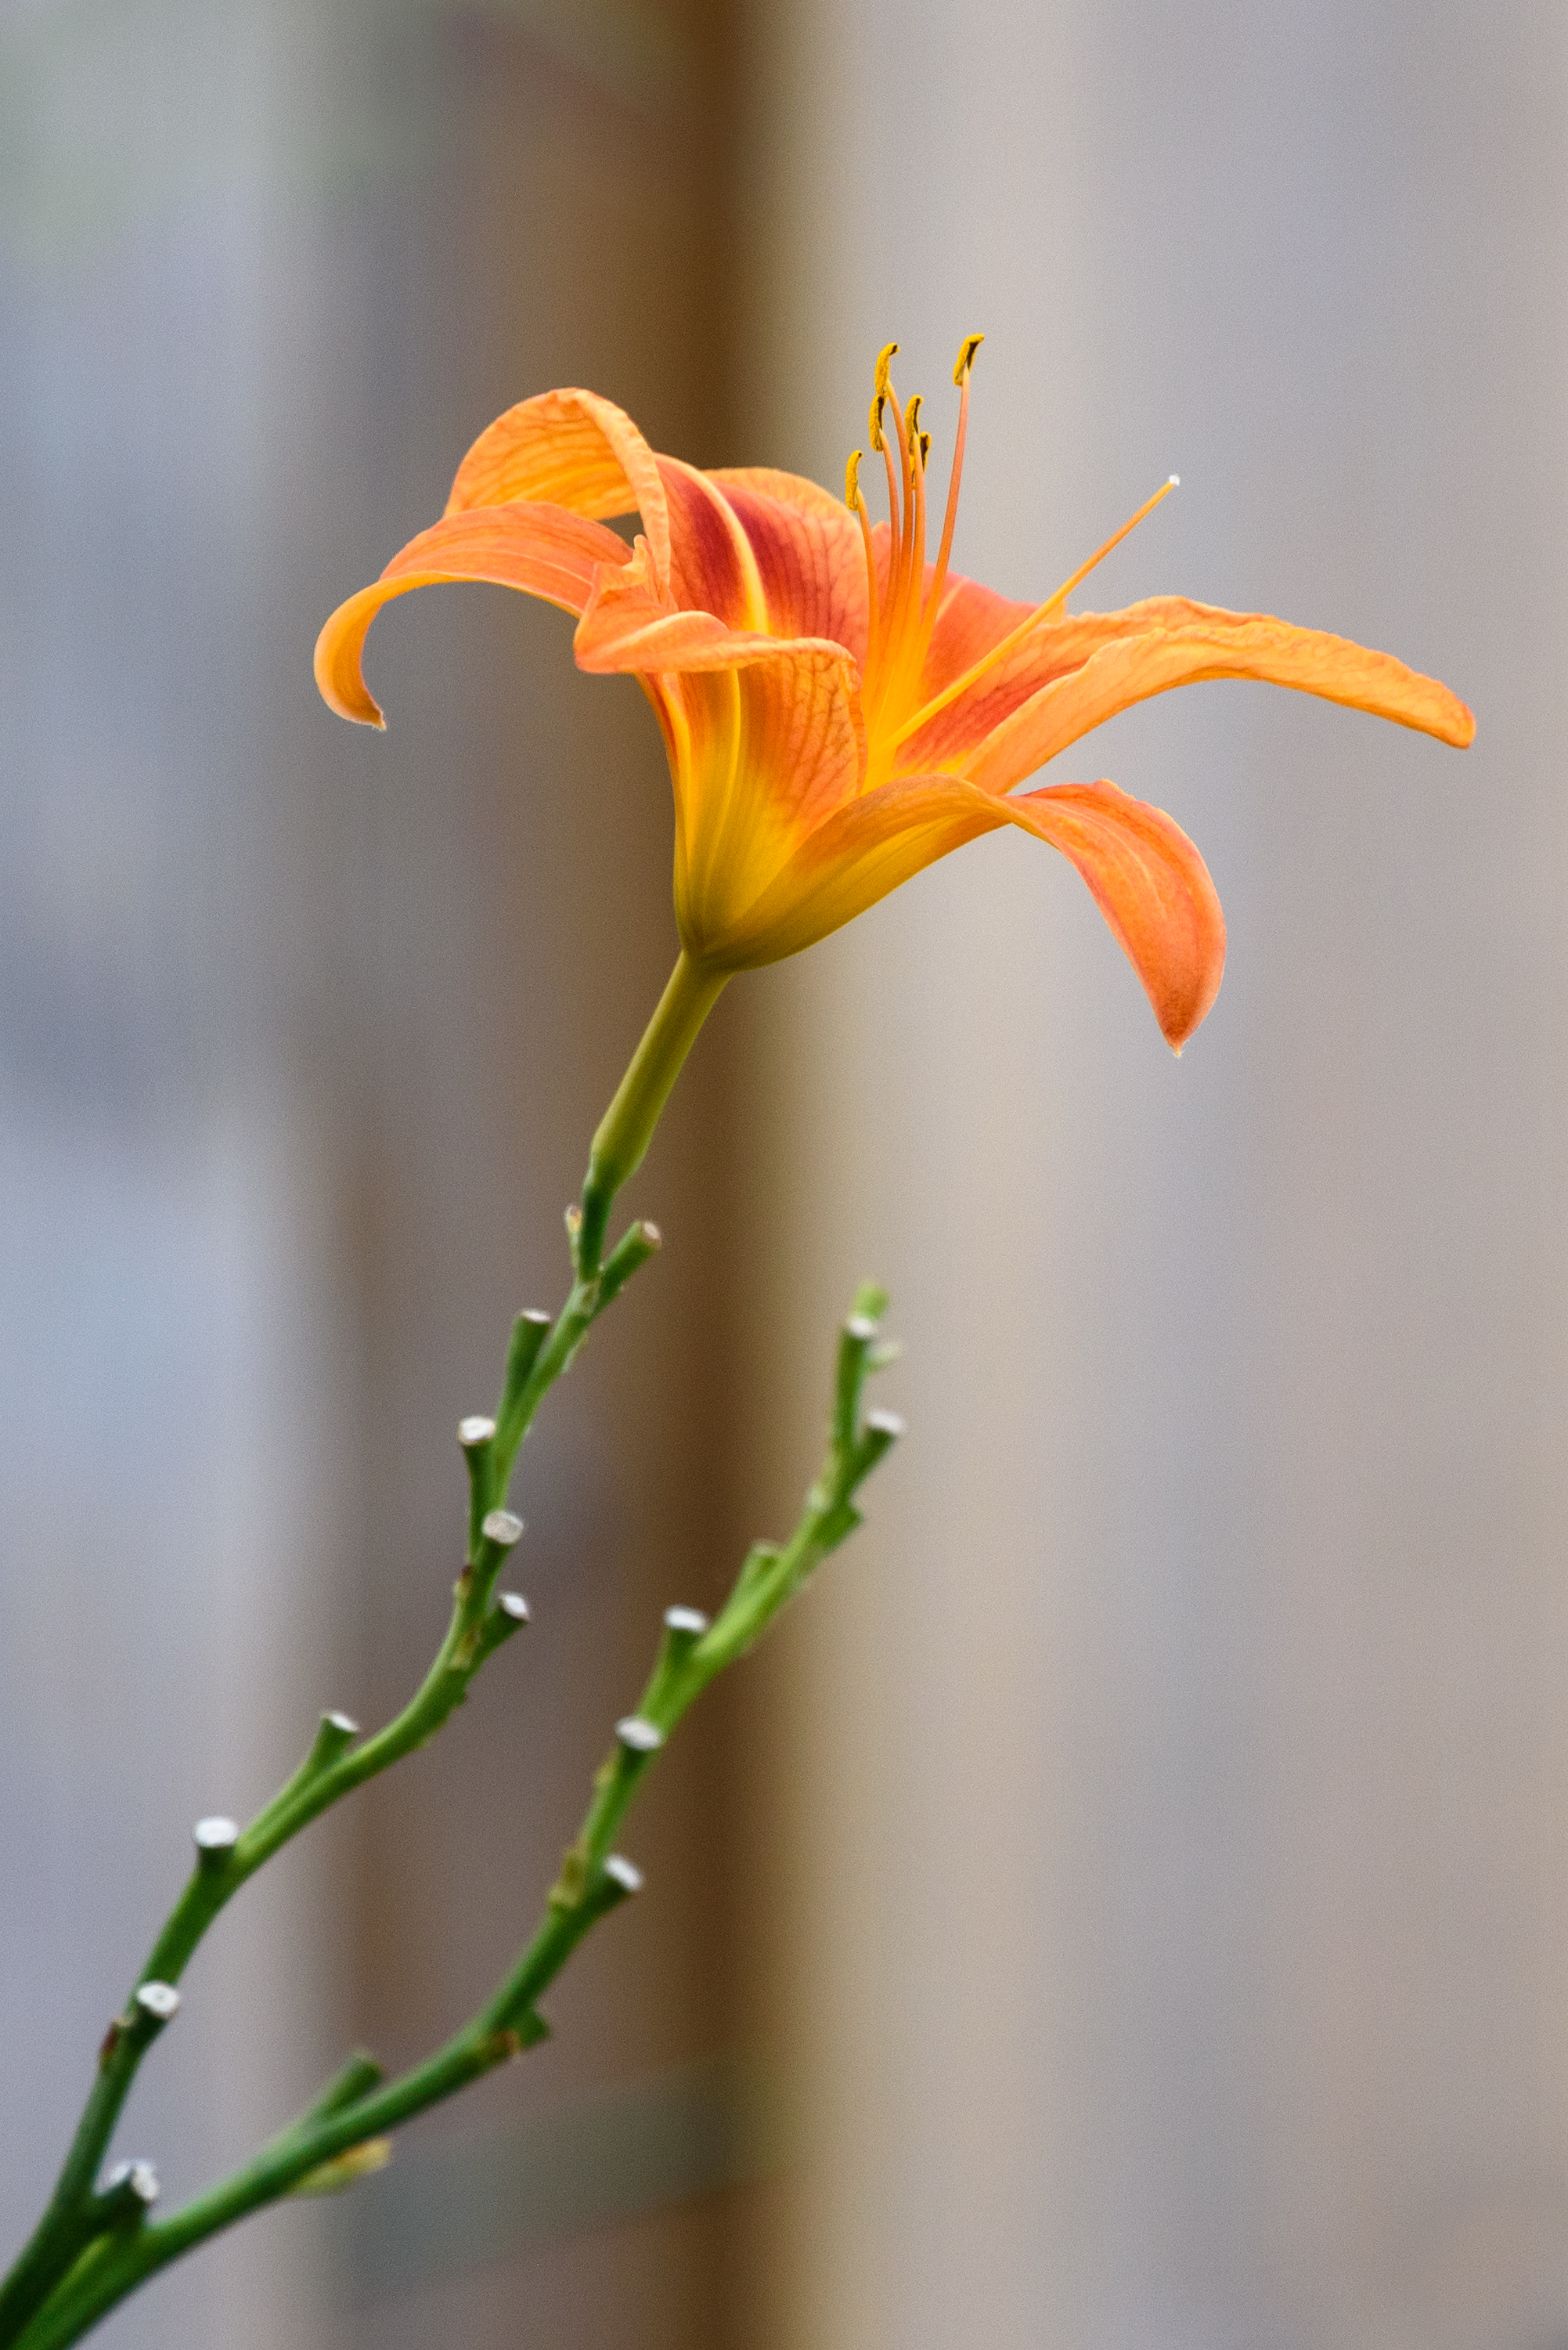
beautiful, bloom, blossom, botany, decor, flowers, lily, nature, organic, petals, plant, pollen, pretty, single, stem